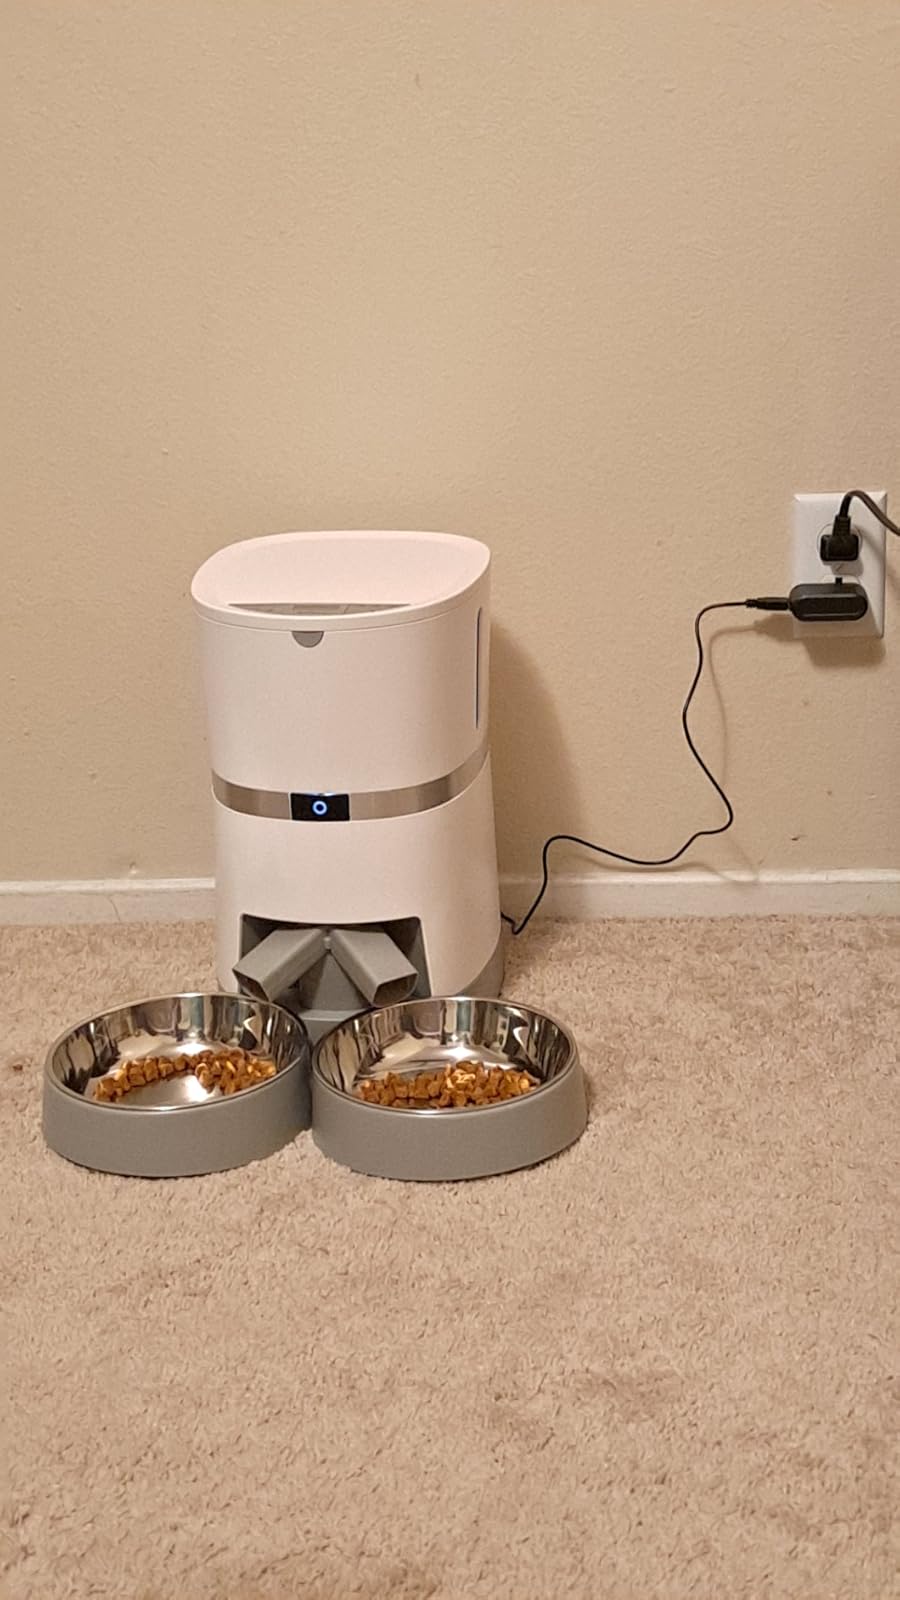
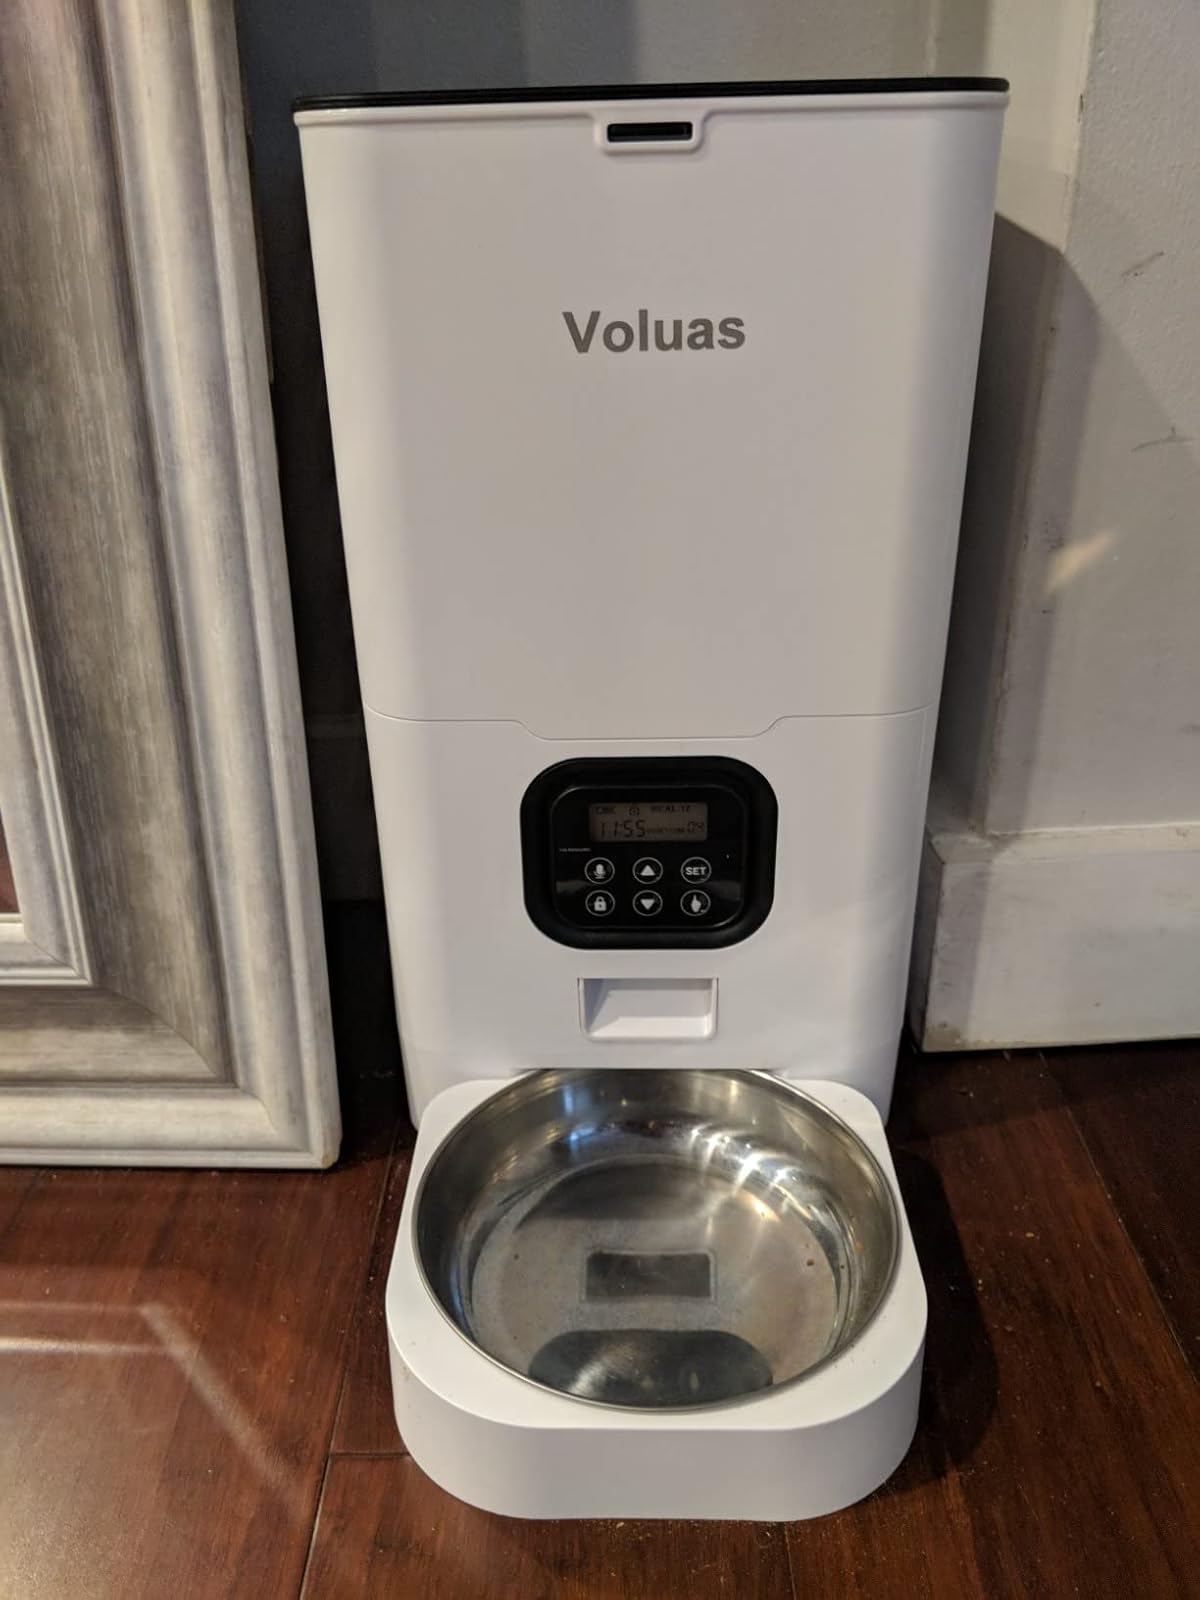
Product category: items_feeder
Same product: no